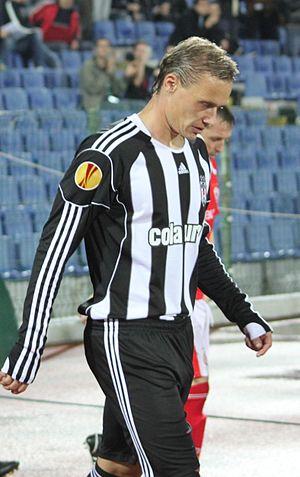
Tomáš Zápotočný est un footballeur international tchèque qui évolue au 1.FK Příbram.